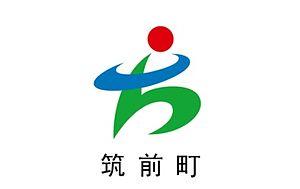
Chikuzen est un bourg du District d'Asakura, dans la préfecture de Fukuoka au Japon. Sa création date de 2005 après la fusion des anciens villages de Miwa et Yasu.